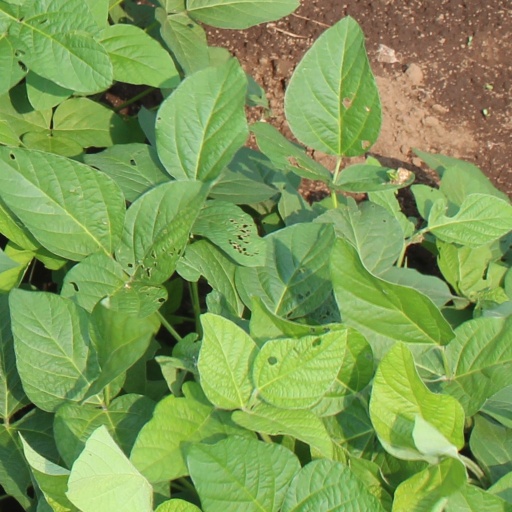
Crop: soybean